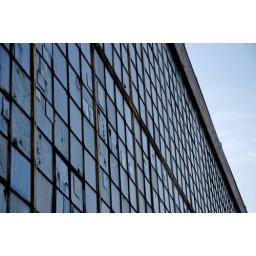
windows + sky in williamsburg